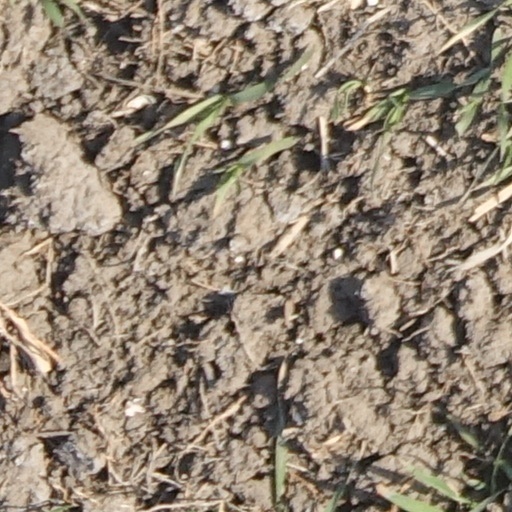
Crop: wheat